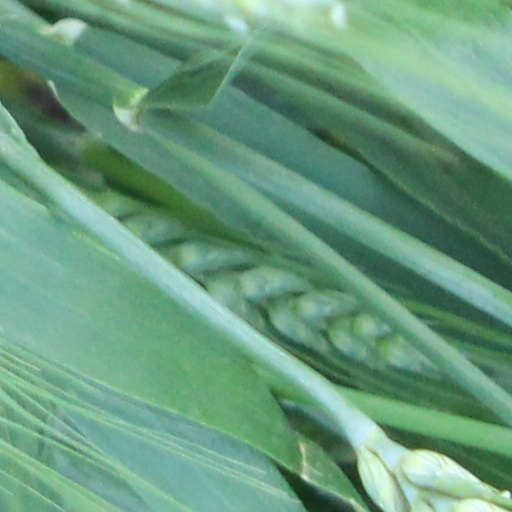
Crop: wheat